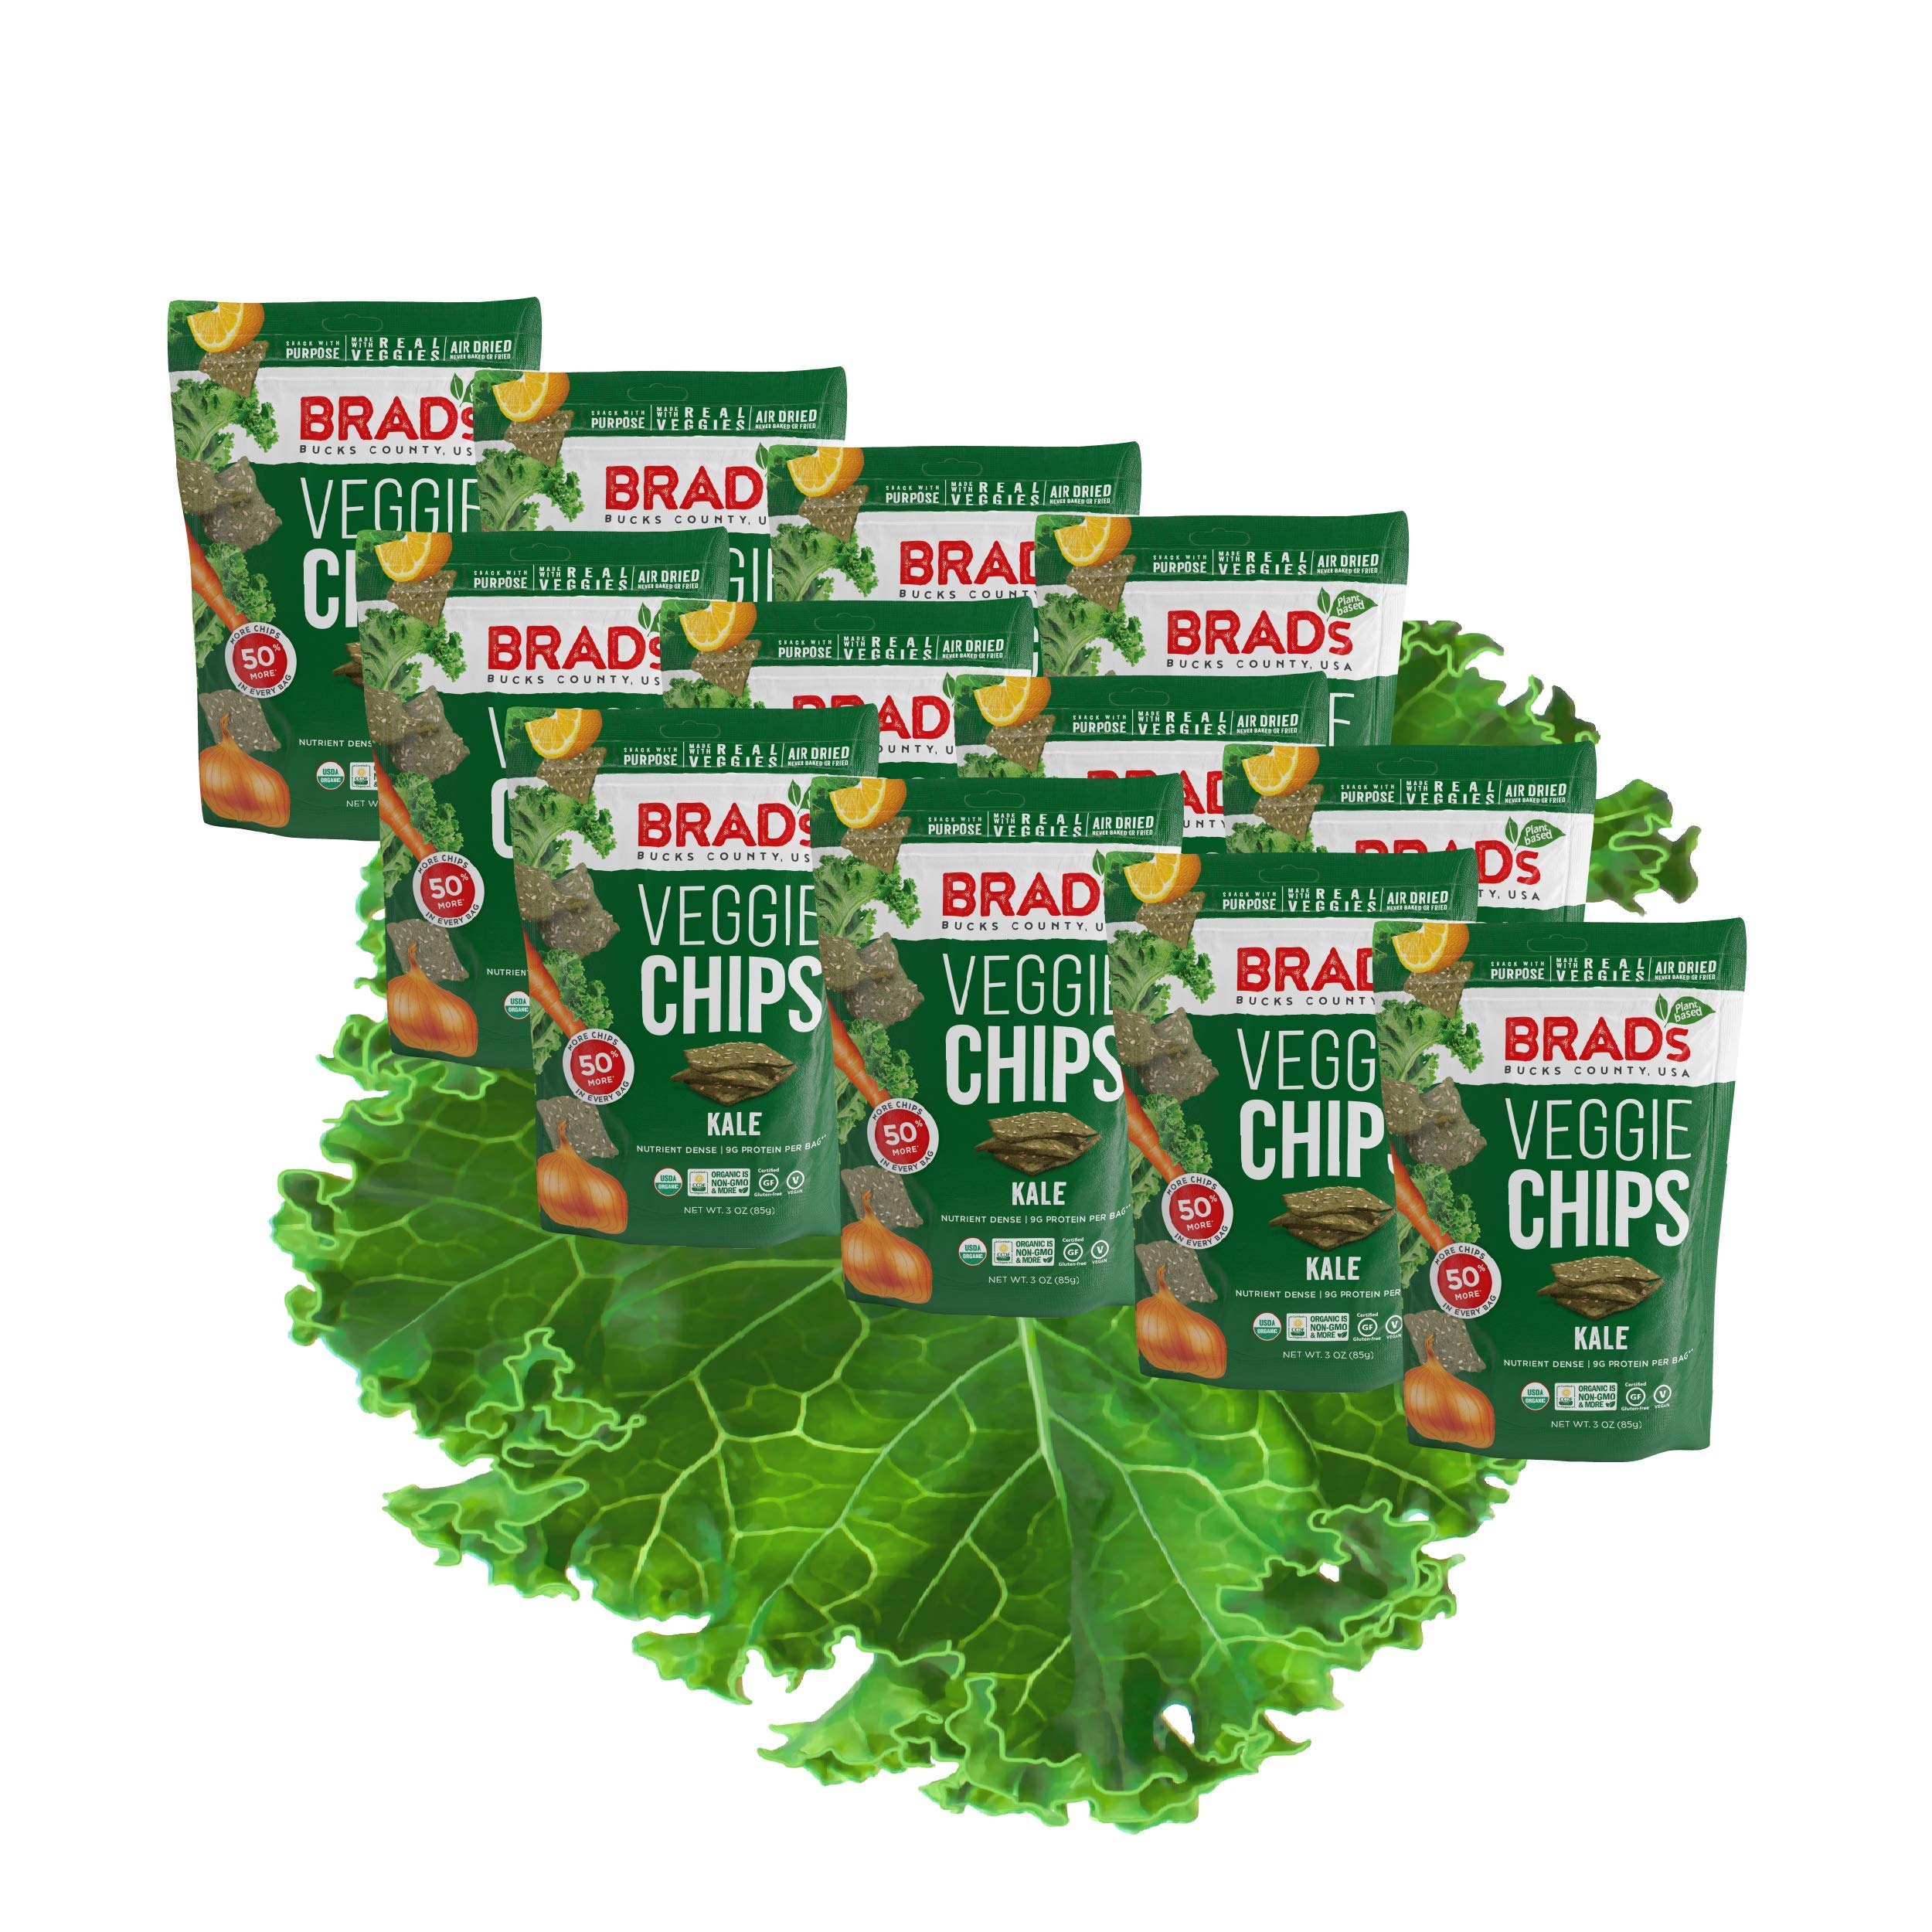
Item Name: Brad's Plant Based Organic Veggie Chips, Kale, 12 Bags, 36 Servings Total
Bullet Point 1: Tasty and Nutritious: Loaded with Omega-3's, lean protein and fiber, this nutrient-dense snack is made with a half a pound of real veggies; Classic Kale is a delicious vegan, gluten-free and organic treat
Bullet Point 2: Never Baked or Fried: Our air-crisping technique maintains all of the vitamins, nutrients and enzymes you would get from eating fresh produce; The dehydration process gives our snacks a satisfying crunch
Bullet Point 3: The Best Ingredients: We thoughtfully select organic and non-GMO vegetables, seeds and spices to make nutrient-dense combinations; Our chips are packed with naturally occurring vitamins, minerals and fiber
Bullet Point 4: Healing Foods: Raw means that we do not heat any of our ingredients over 115 degrees Fahrenheit; Because our foods are processed at a low temperature, they provide valuable enzymes and essential nutrients
Bullet Point 5: Snack with Purpose: At Brad's, we believe that what you eat impacts how you feel; Try the full range of healthy, vegan and gluten-free raw snacks including Crunchy Fruit Kale, Crunchy Kale and Veggie Chips
Value: 36.0
Unit: Ounce

Price: 7.59